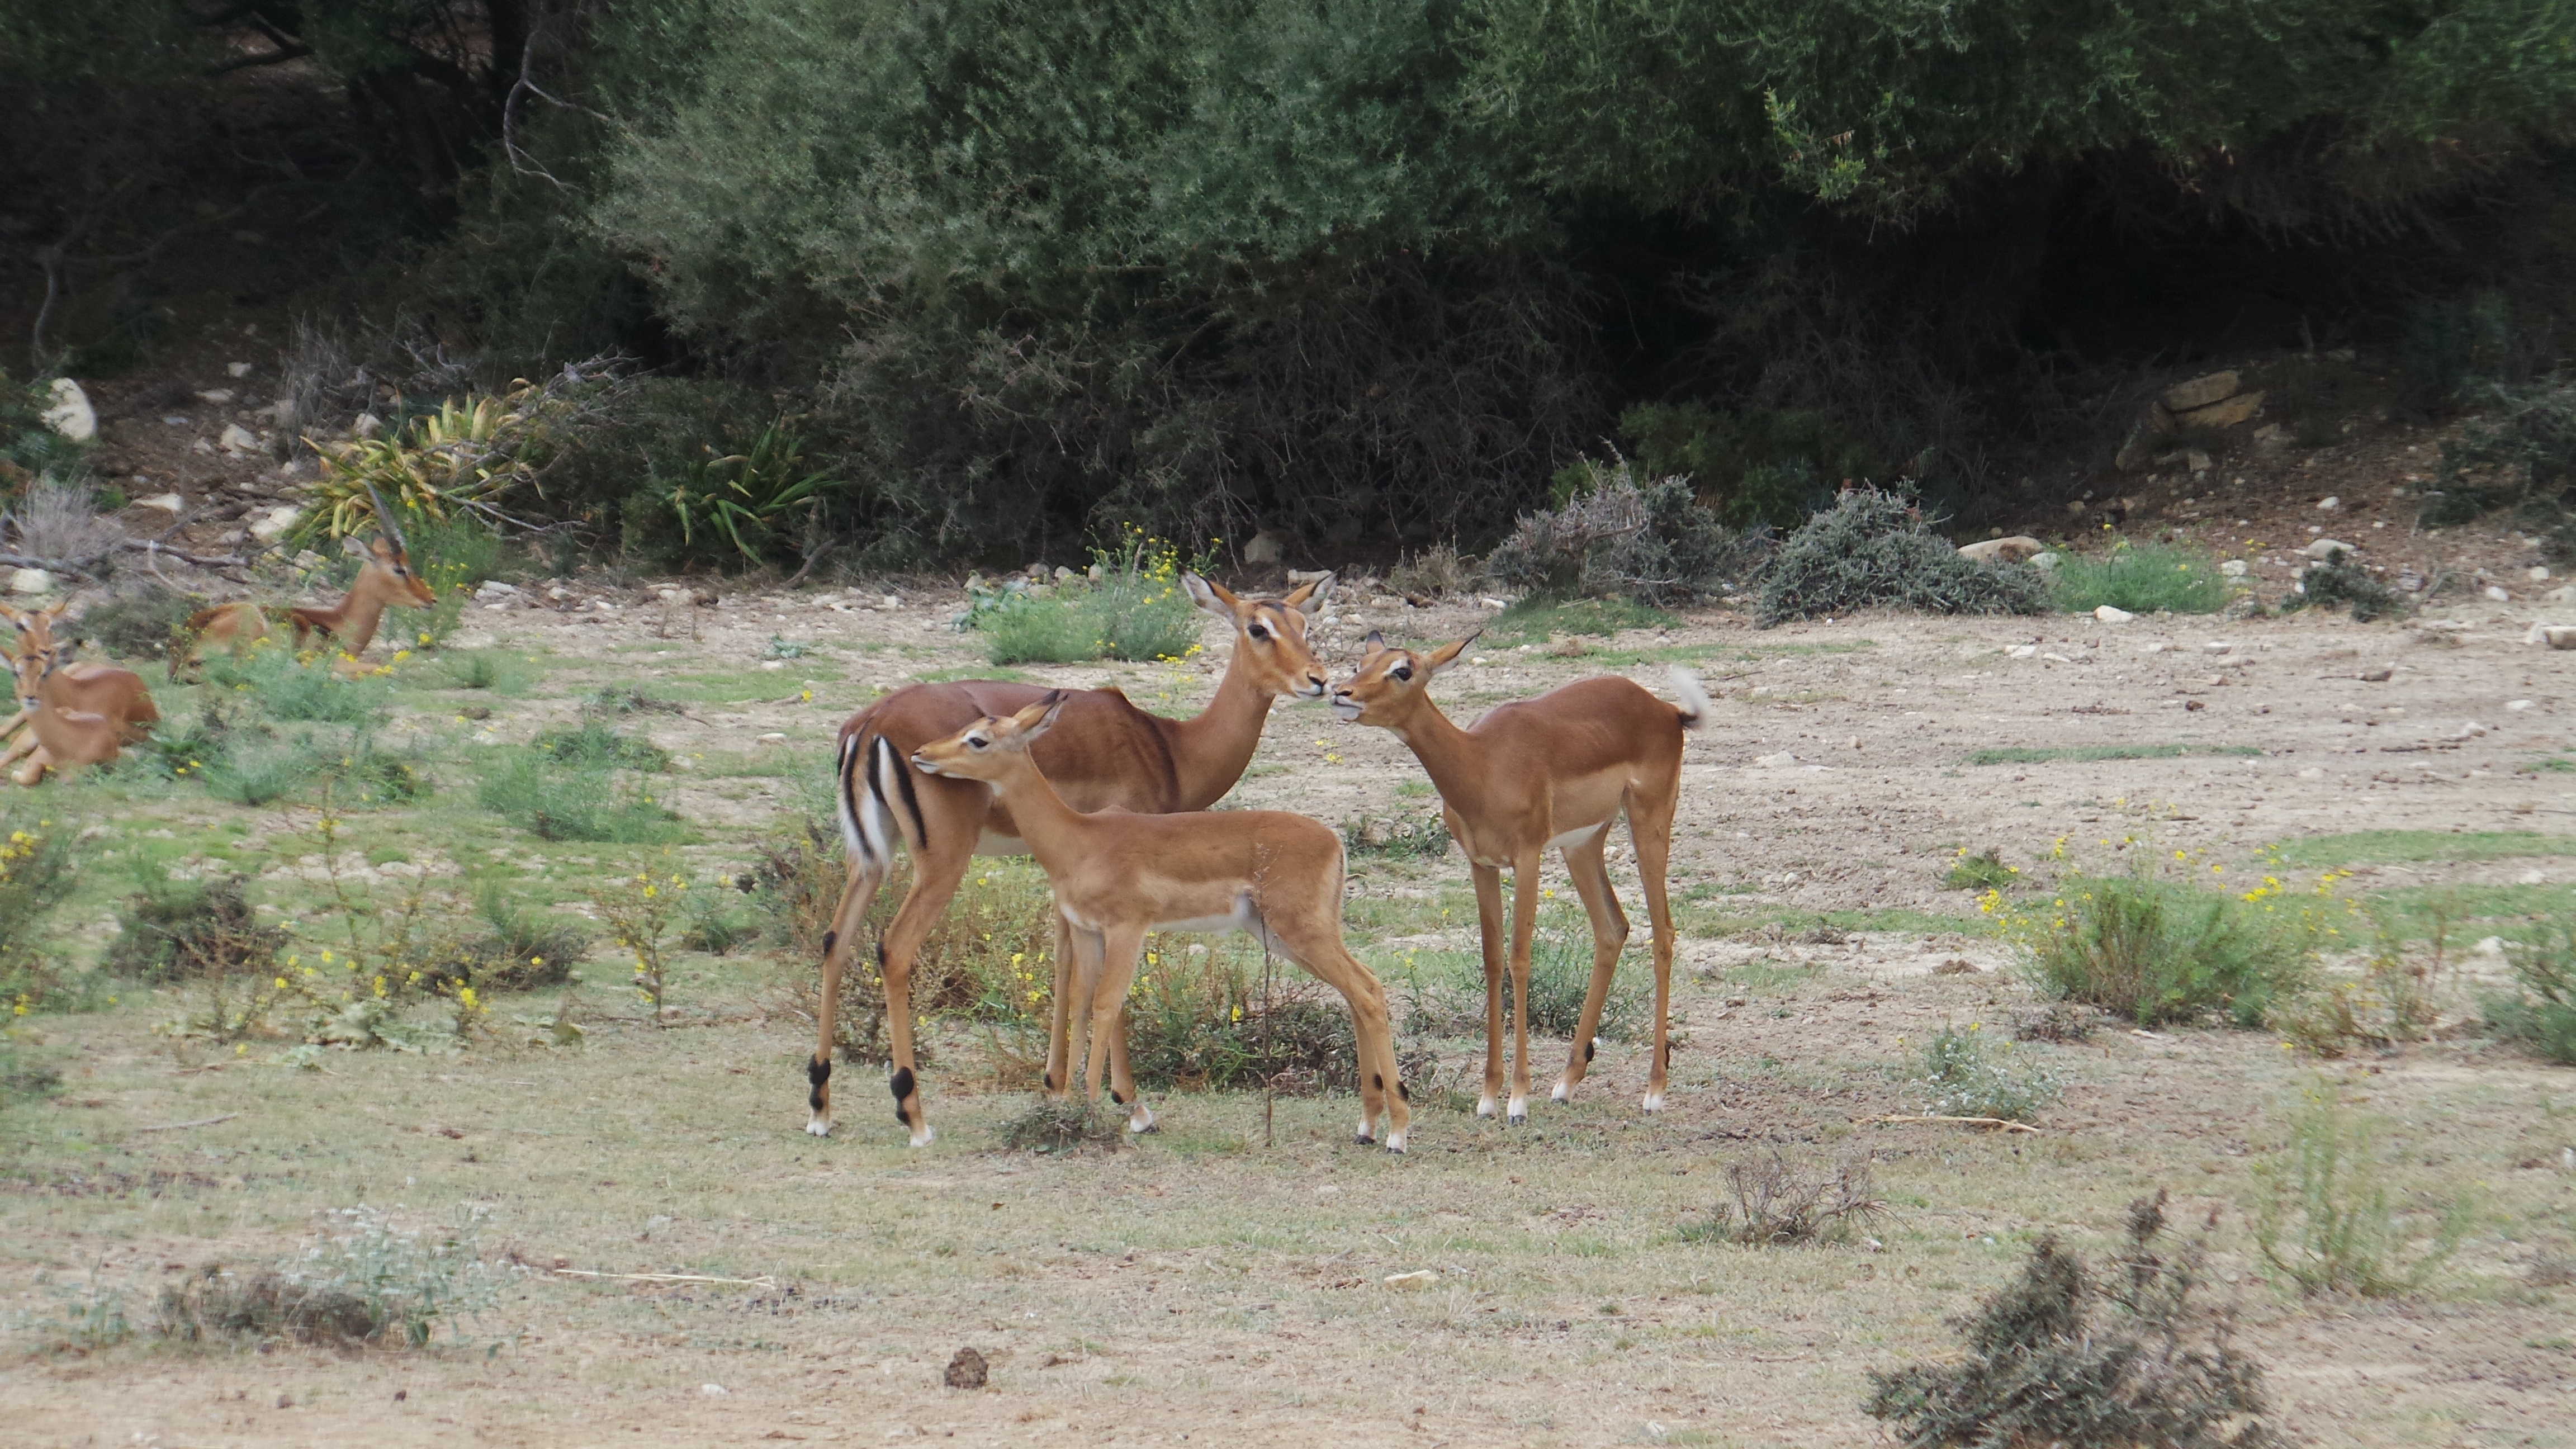
wildlife, zoo, herd, grazing, mammal, fauna, savanna, antelope, animals, mare, impala, foal, safari, ecosystem, wild animals, pack animal, african reserve, african animals, horse like mammal, mustang horse